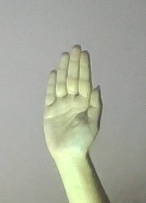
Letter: seen